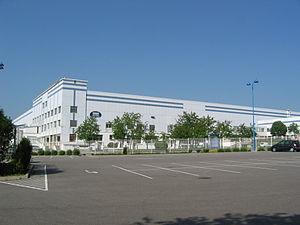
Contrexéville est une commune française située dans le département des Vosges, en région Grand Est.